Antoine Thomson d'Abbadie

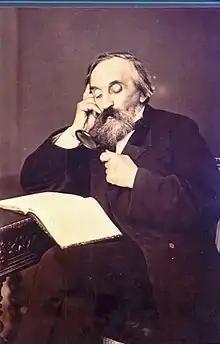
Antoine d'Abbadie

In 1835, the French Academy commissioned Antoine d’Abbadie to undertake a scientific mission to Brazil. The findings of this expedition were later published in 1873 under the title "Observations relatives à la physique du globe faites au Brésil et en Éthiopie". In November 1836, he embarked on the frigate L'Andromède, accompanied by Louis-Napoléon Bonaparte, who was then in exile following the failed Strasbourg uprising.